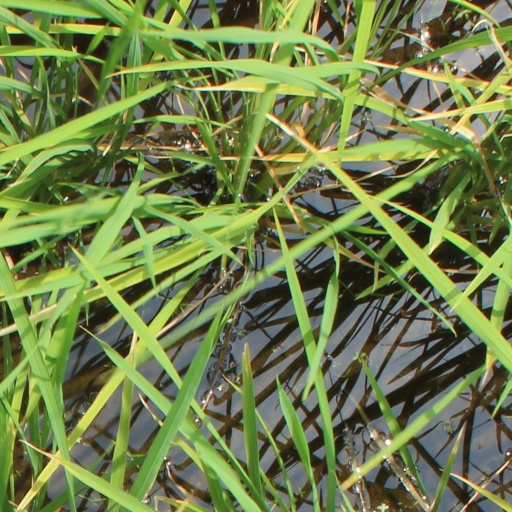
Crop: rice